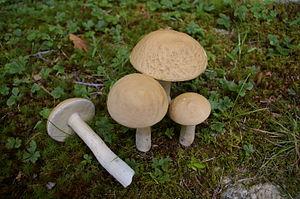
Boletus gertrudiae, de son nom vernaculaire en français cèpe de Gertrude, est une espèce de champignons basidiomycètes, comestible, d'Amérique du Nord du genre Boletus de la famille des Boletaceae. Il est proche du groupe des Boletus edulis, mais l'analyse phylogénétique tend à prouver qu'il s'agit d'une espèce différente.
Cet article contient une liste des espèces de champignon du genre Boletus.